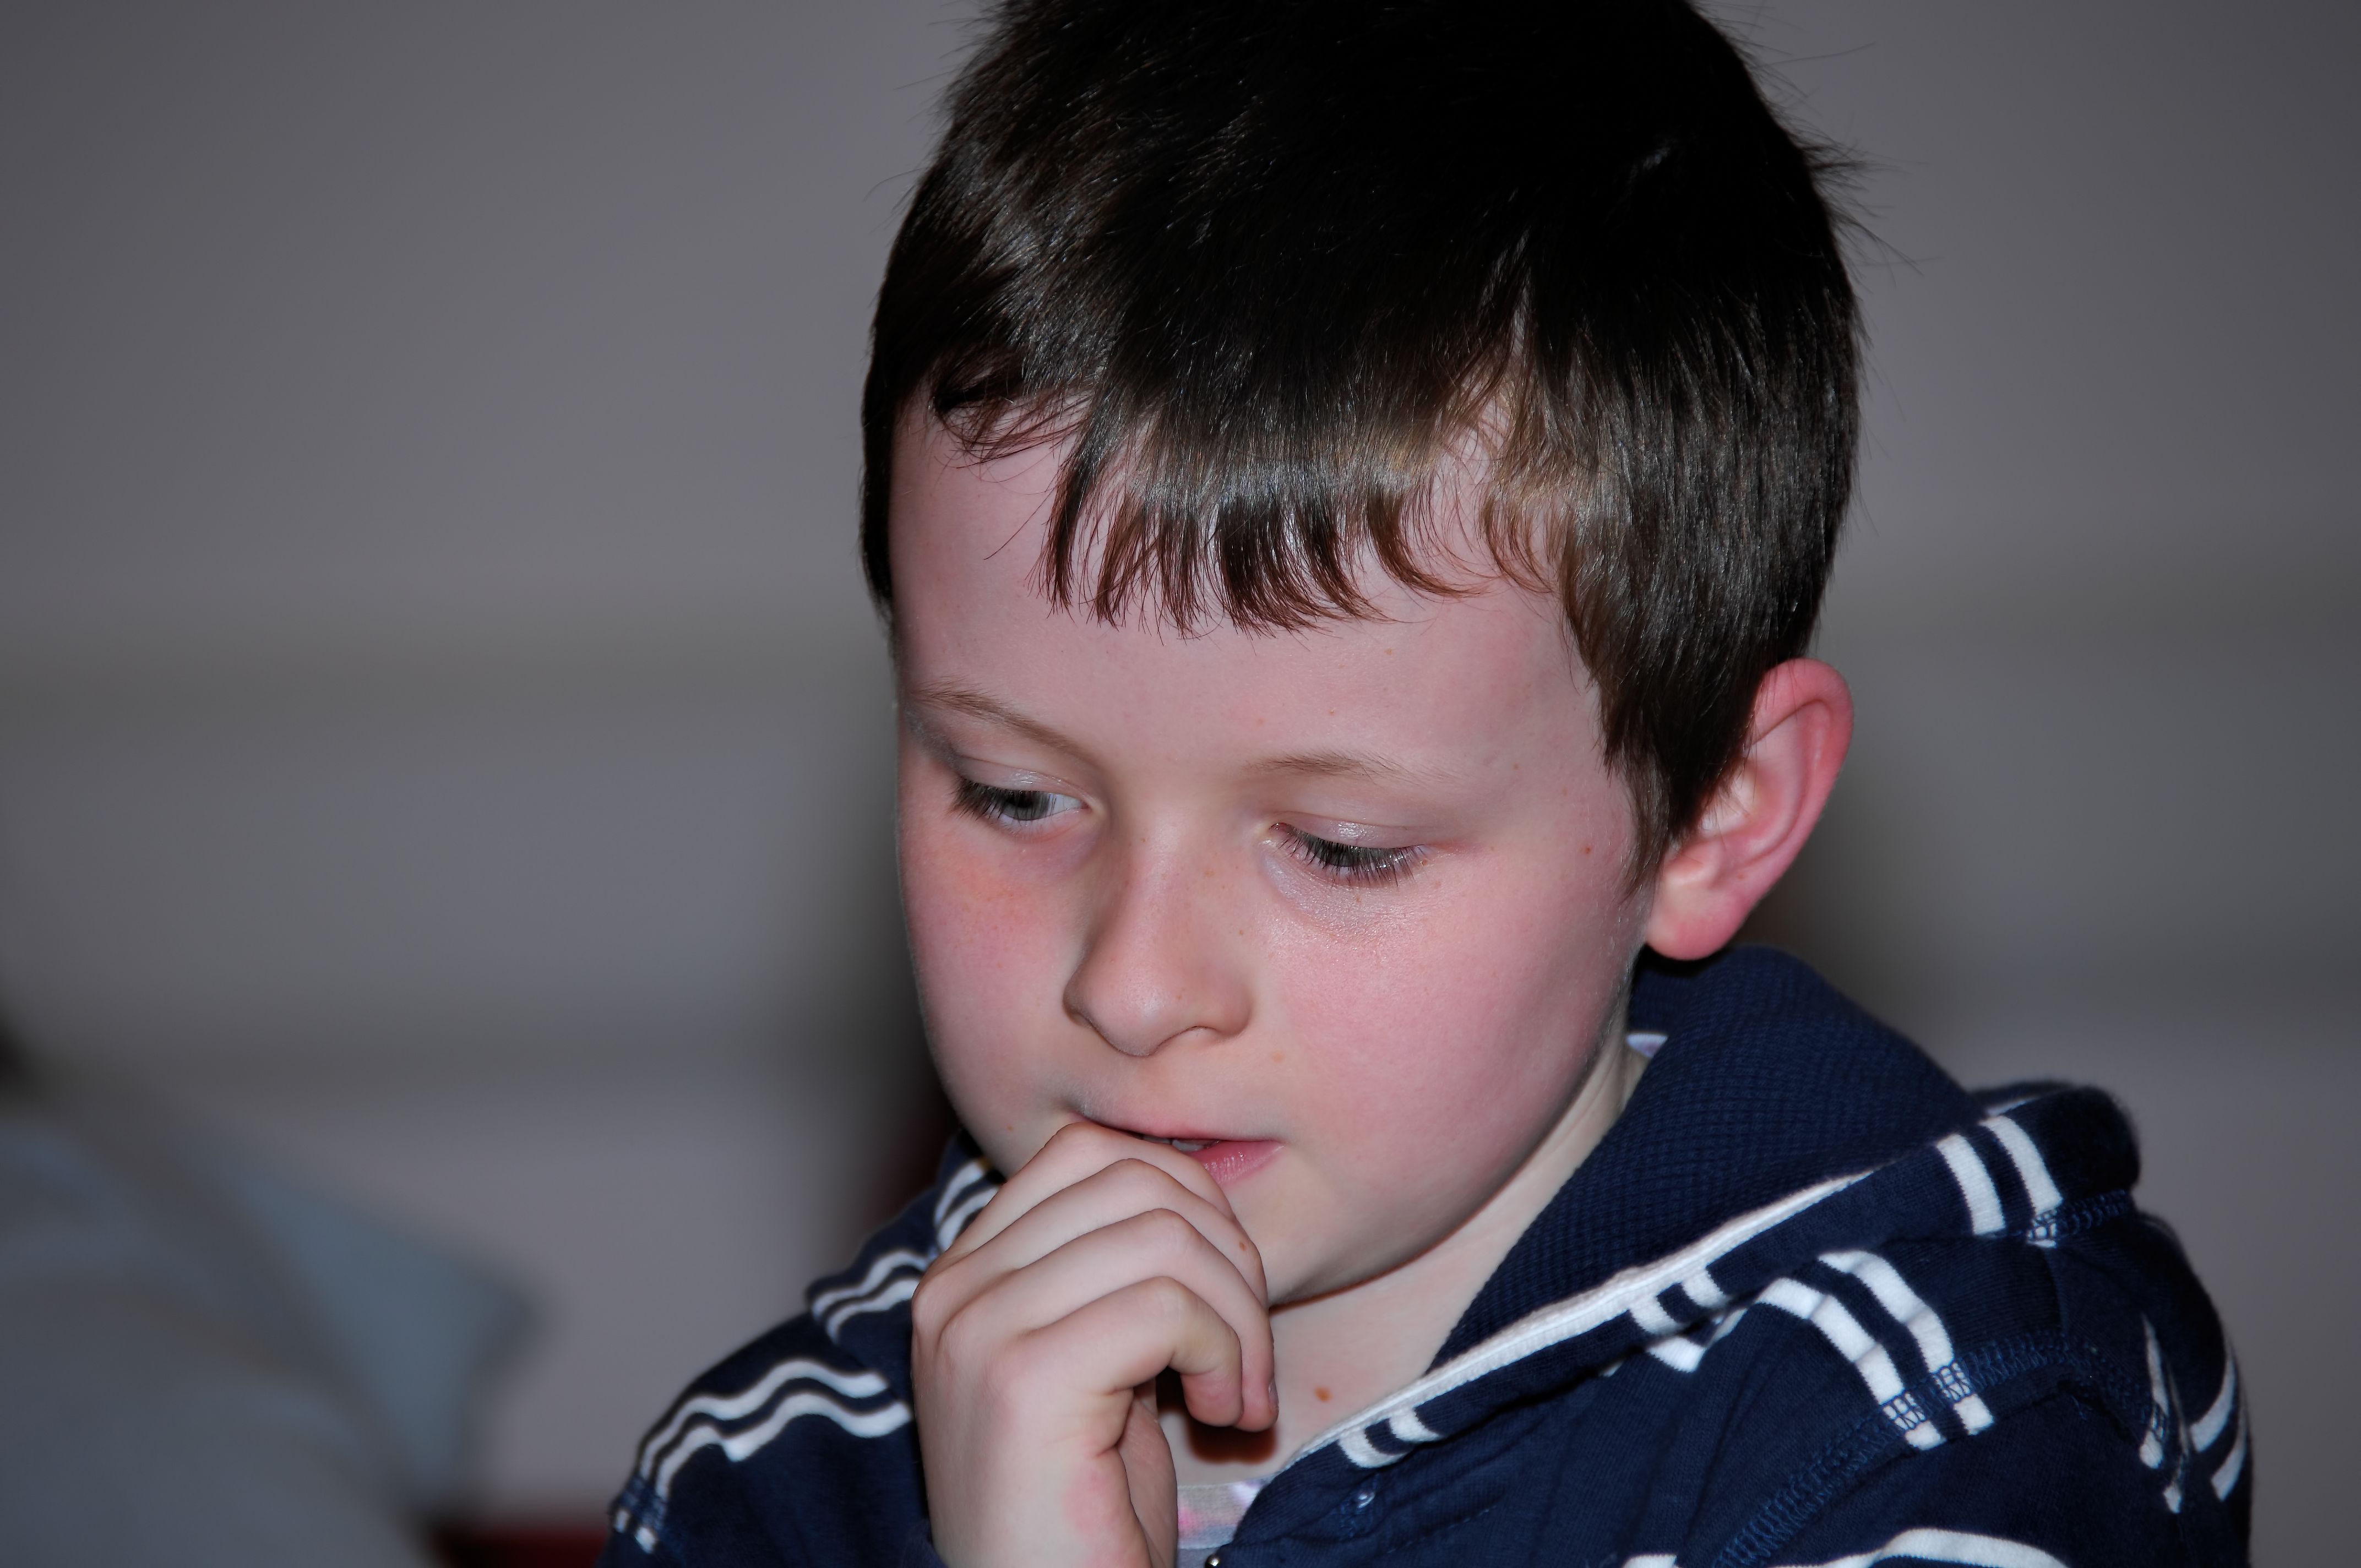
person, people, hair, boy, male, portrait, child, facial expression, hairstyle, smile, face, infant, toddler, eye, head, organ, emotion, portrait photography